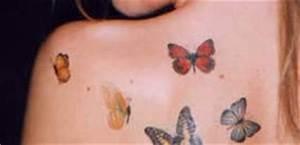
butterfly